Phoenician arrowheads

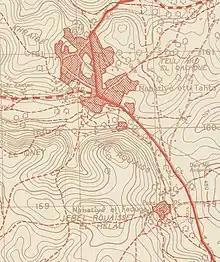
Tell Rouaiss and Jebel Rouaïsset on a 1943 map of Nabatieh and Nabatieh Fawka

The Ruweiseh arrowhead was the first discovered in modern times, and still the only one found in archaeological context. It was found at Roueisseh, near Nabatieh Fawka ("Upper Nabatieh), by Pierre Giugues during an archaeological survey of necropolises in the area. Two arrowheads were discovered in the same tomb, but the second had no inscription. The tomb had been reused into the Hellenistic period, such that the contents of the tombs were overturned, making any stratigraphic study impossible.